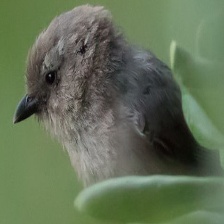
Species: WRENTIT
Scientific name: CHAMAEA FASCIATA